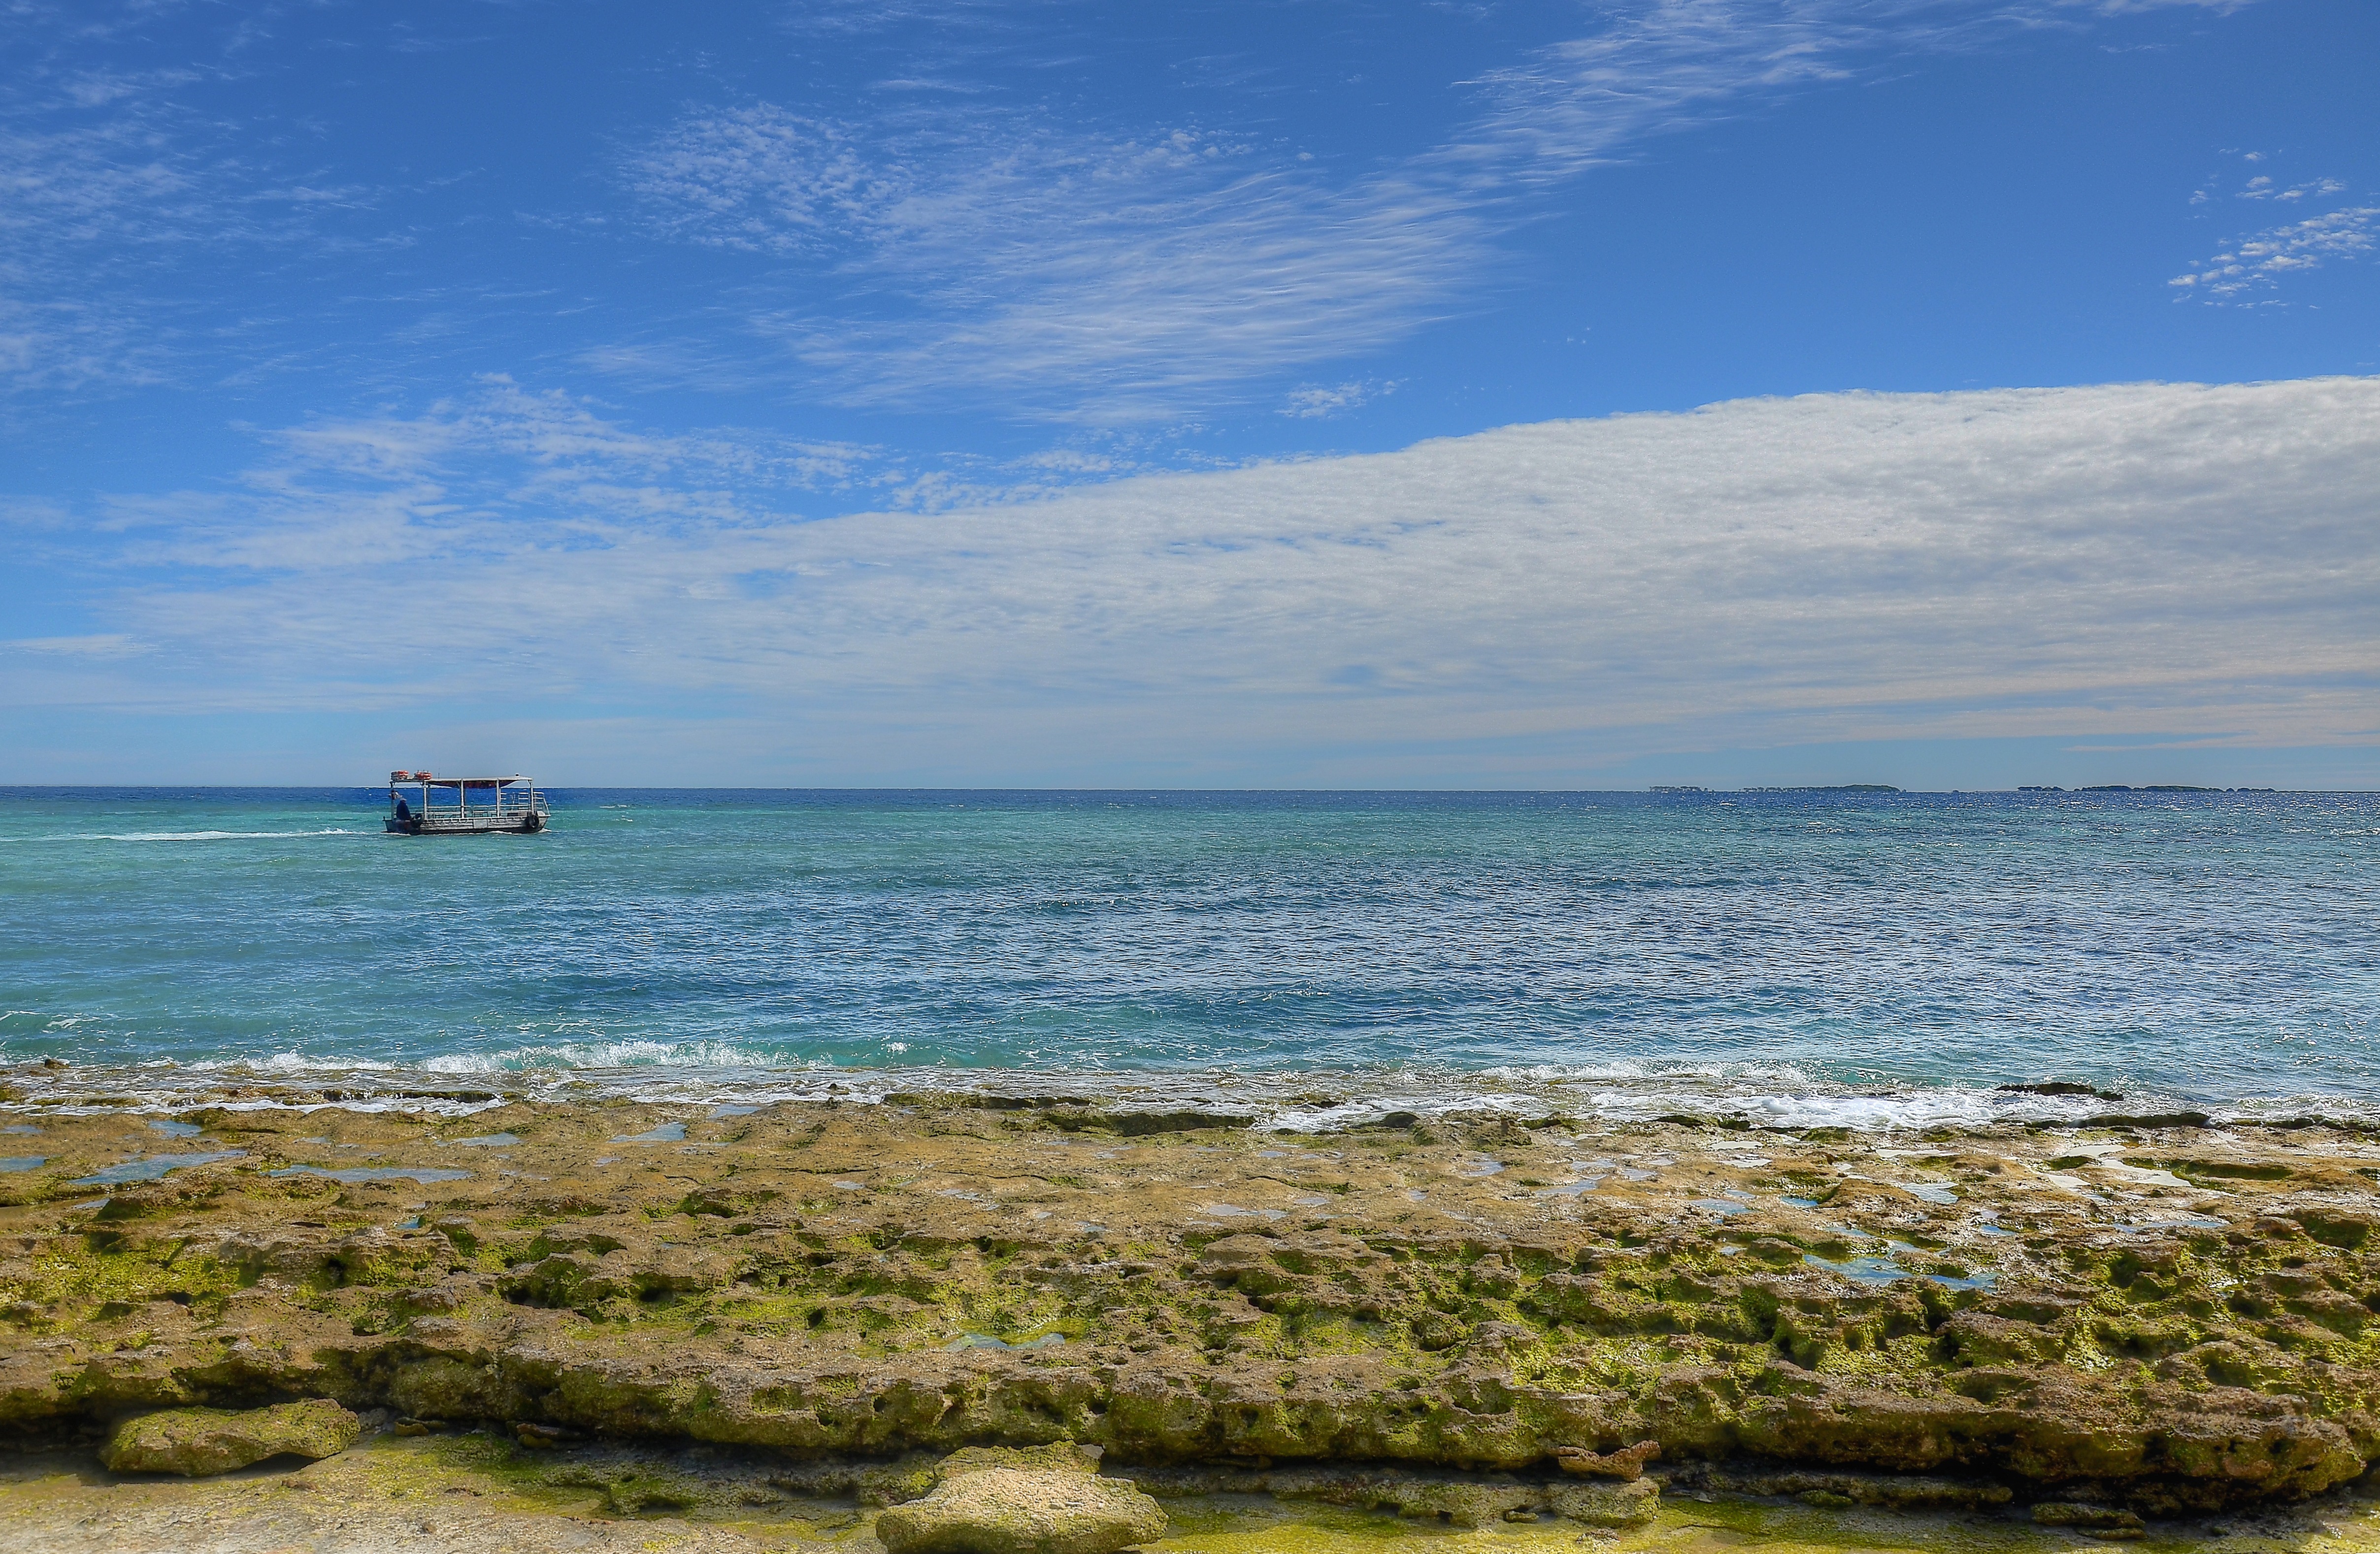
beach, sea, coast, water, nature, sand, rock, ocean, horizon, cloud, sky, sunshine, boat, shore, wave, vacation, cliff, cove, bay, terrain, body of water, australia, queensland, cape, islet, beautiful beach, great barrier reef, wind wave, lady musgrave island